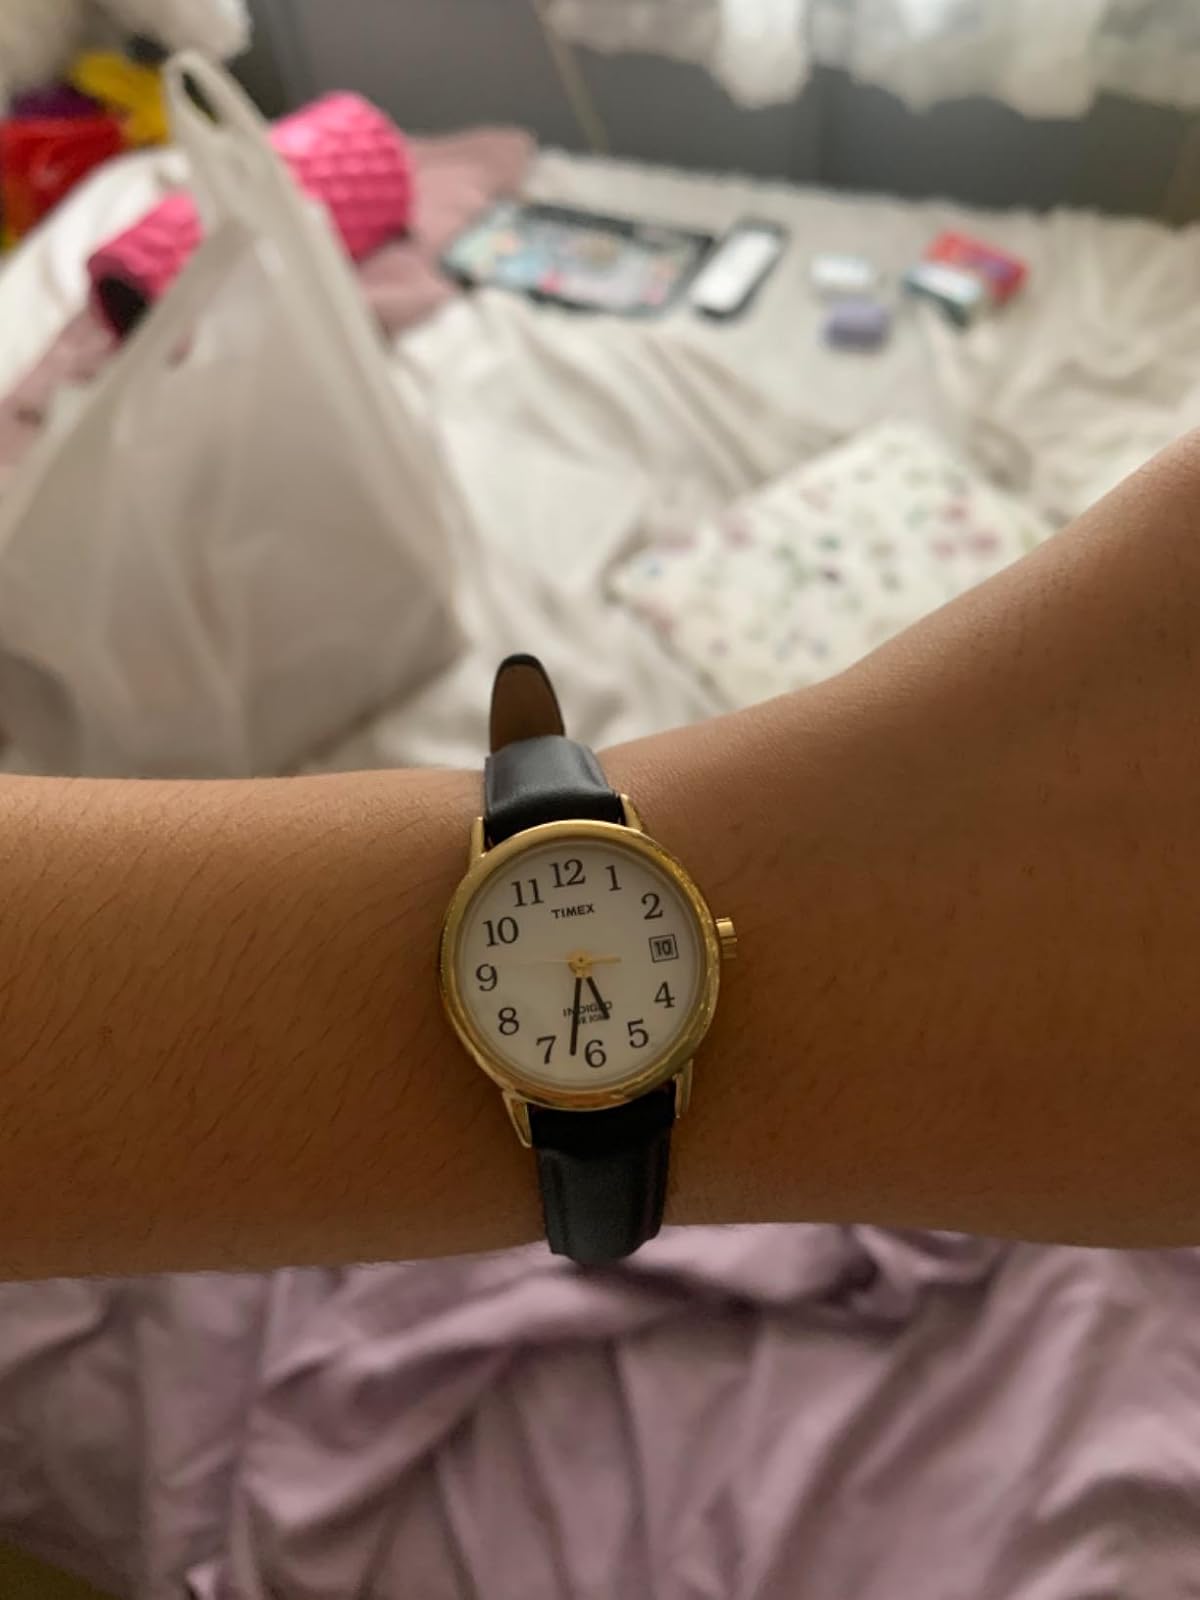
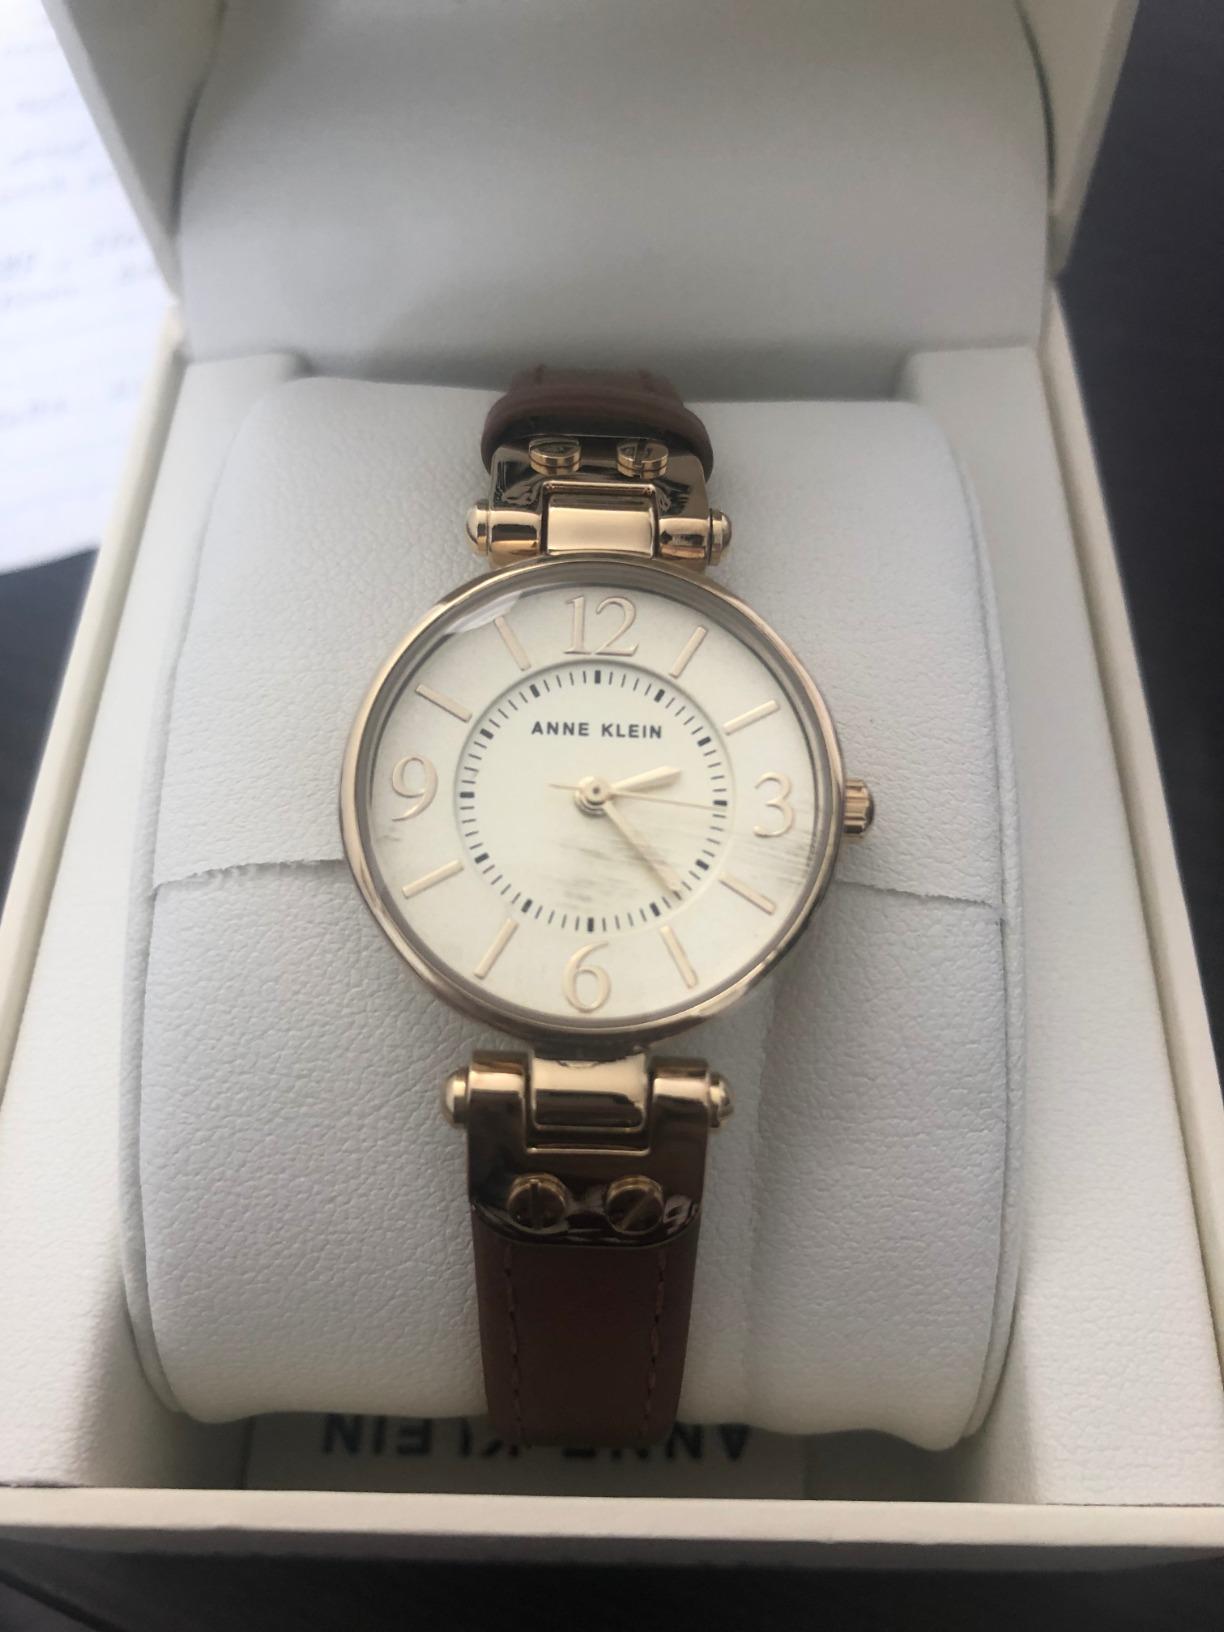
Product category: accessories_watch
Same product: no